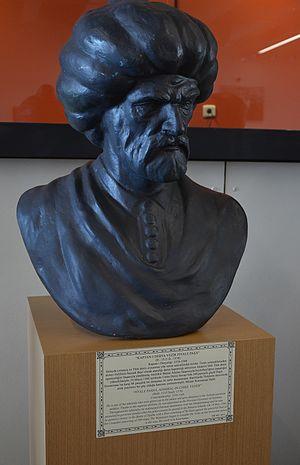
Piyale Pacha ou Piali Pacha, fut un amiral ottoman, commandant de la flotte de l'empire ottoman de 1553 à 1567 et vizir ottoman après 1568. Il remporte notamment, au côté de Dragut, la bataille de Djerba, participe au Grand Siège de Malte en 1565 et à la conquête de Chypre en 1570.